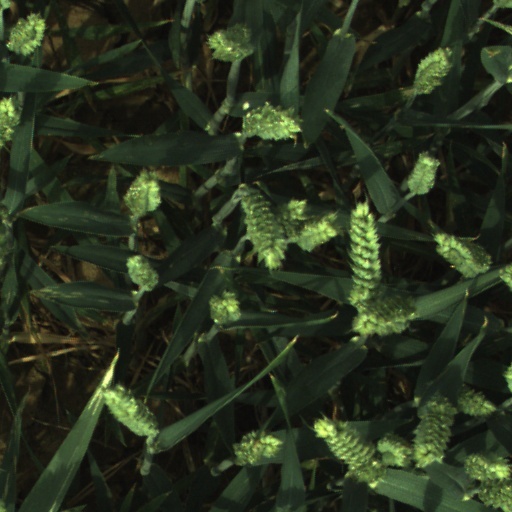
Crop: wheat